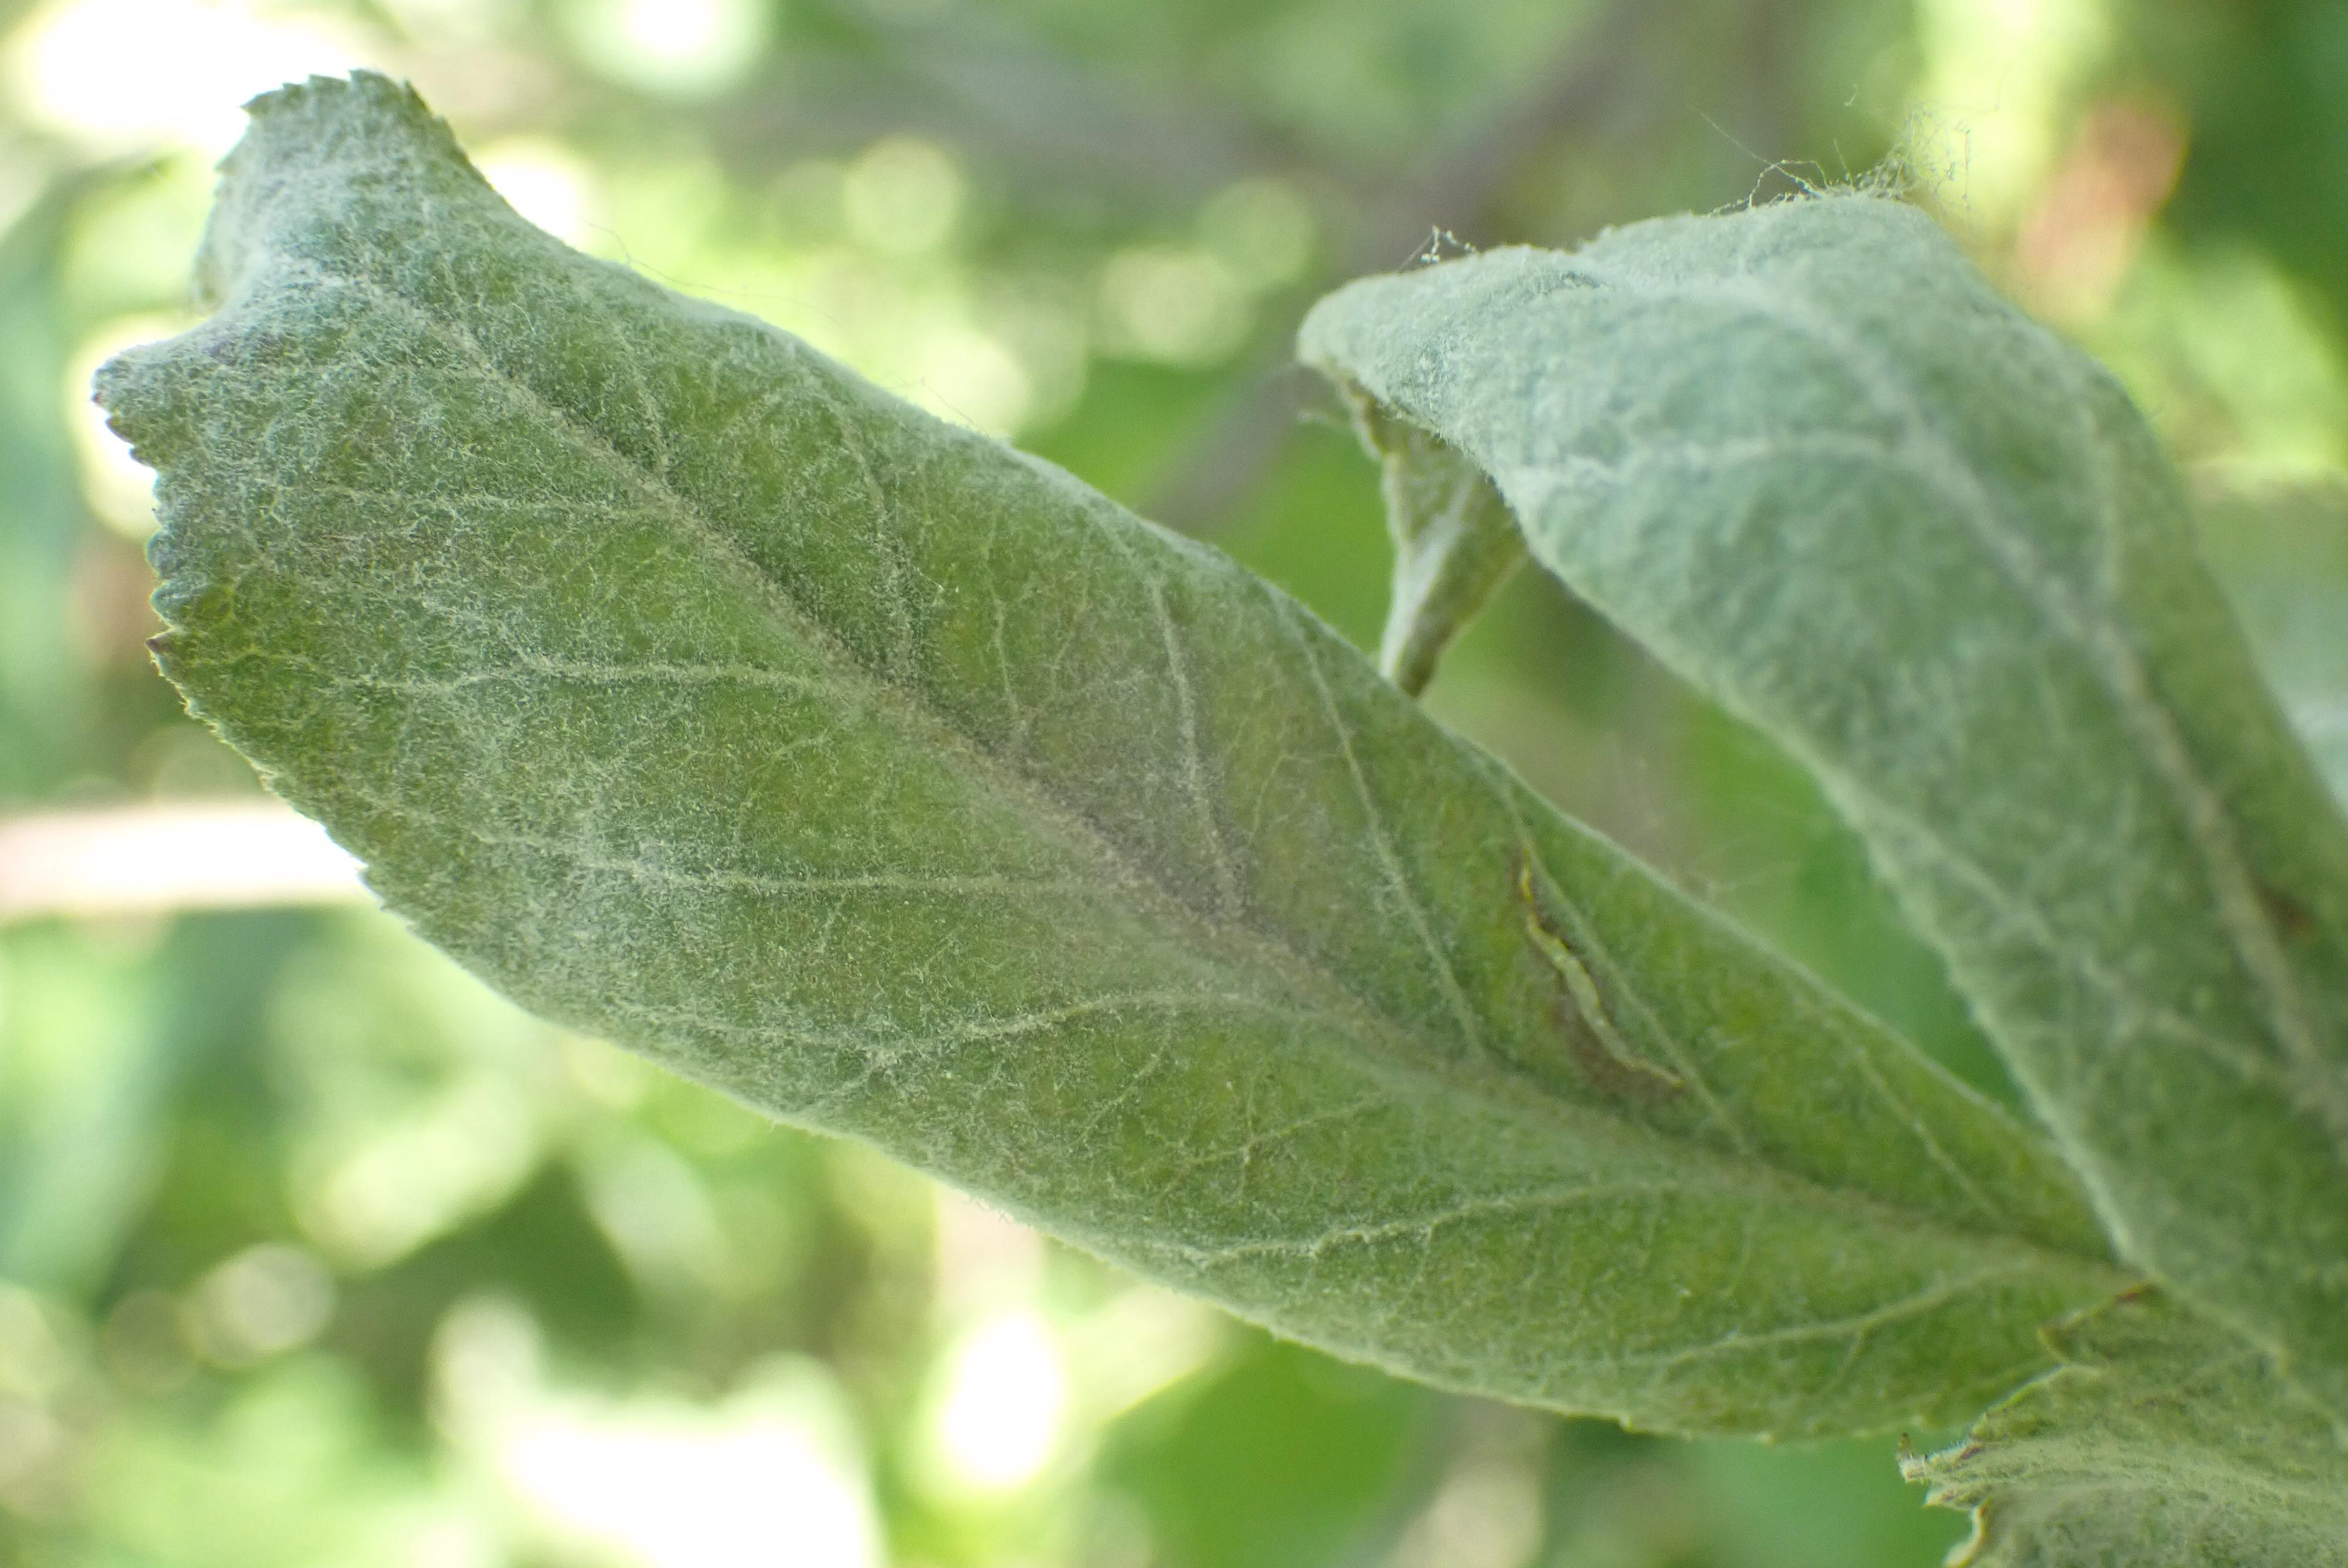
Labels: powdery_mildew